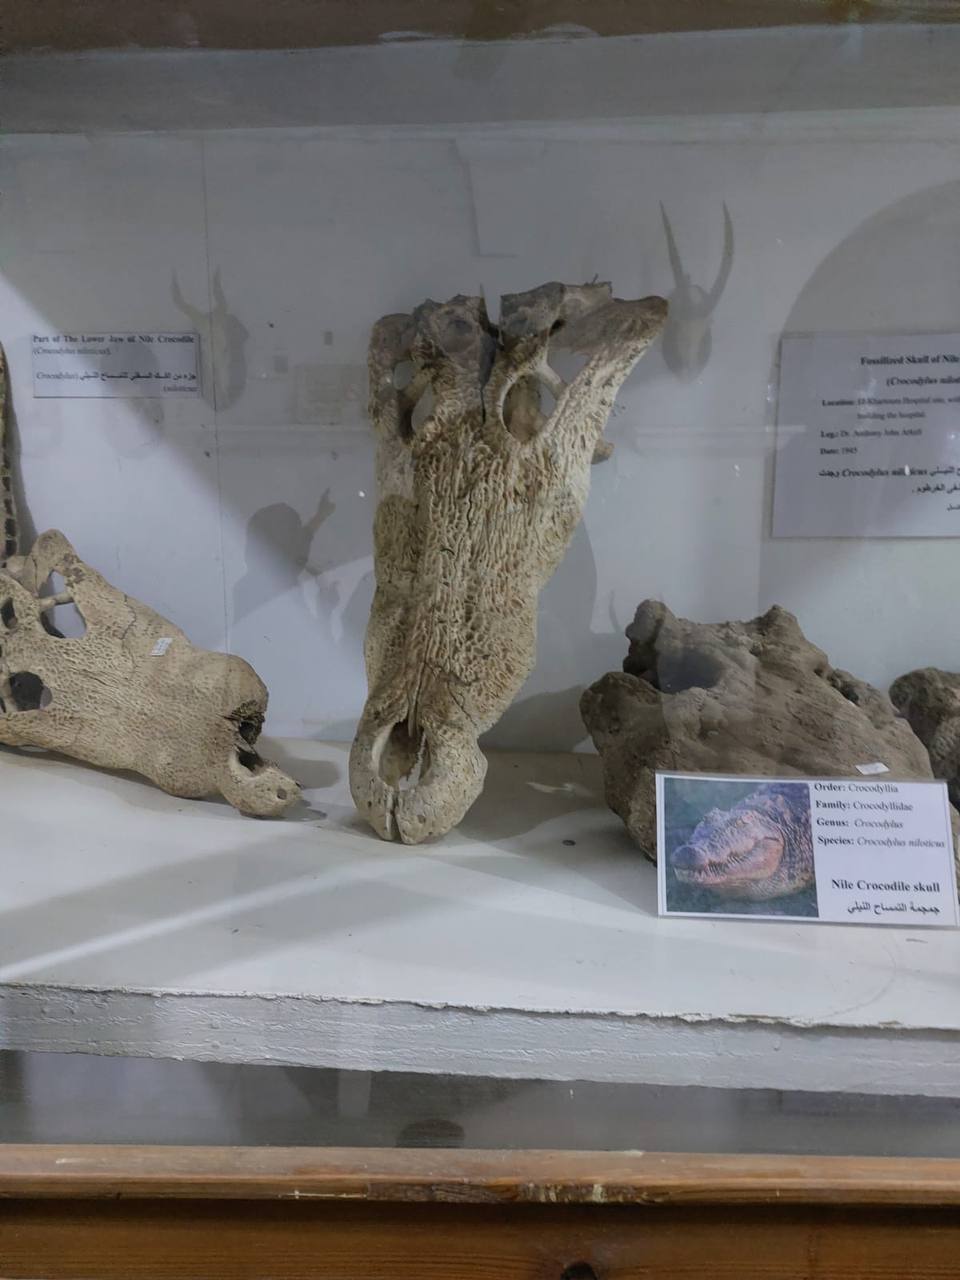
الوصف بالفصحى: جُمجُمة تمساح في متحف السودان للتاريخ الطبيعي
الوصف بالعامية السودانية: جمجمة تمساح محنطة في متحف السودان للتاريخ الطبيعي
التصنيف: Local Culture & Objects